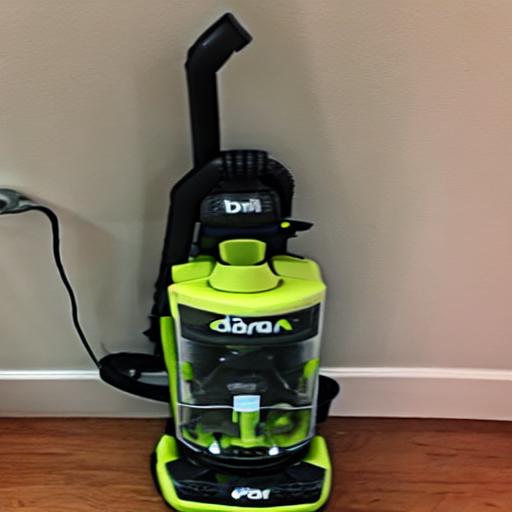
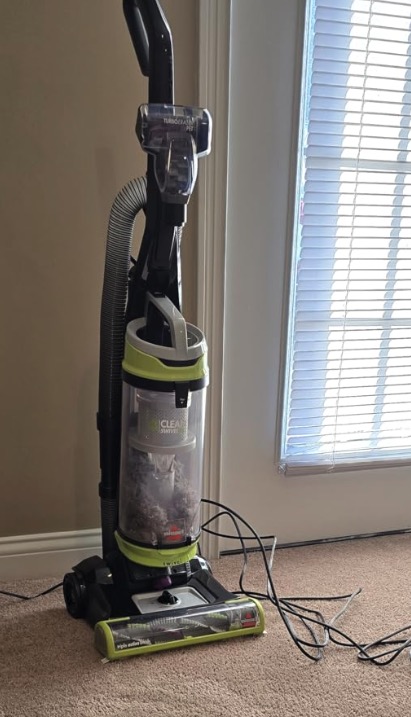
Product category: items_vacuum
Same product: no